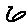
Label: 6